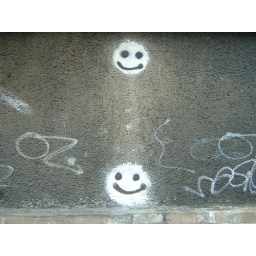
'Two smileys smiling over each other' on a wall under a bridge at Dammtor, Hamburg